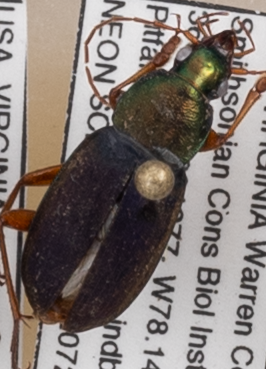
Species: Chlaenius emarginatus
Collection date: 2022-07-28
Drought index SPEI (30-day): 0.916
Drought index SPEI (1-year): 0.846
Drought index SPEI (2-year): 0.782